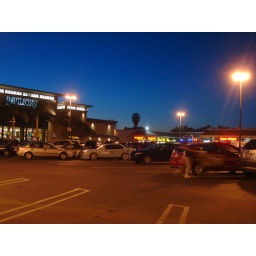
I like the hazy person and the sky in this one